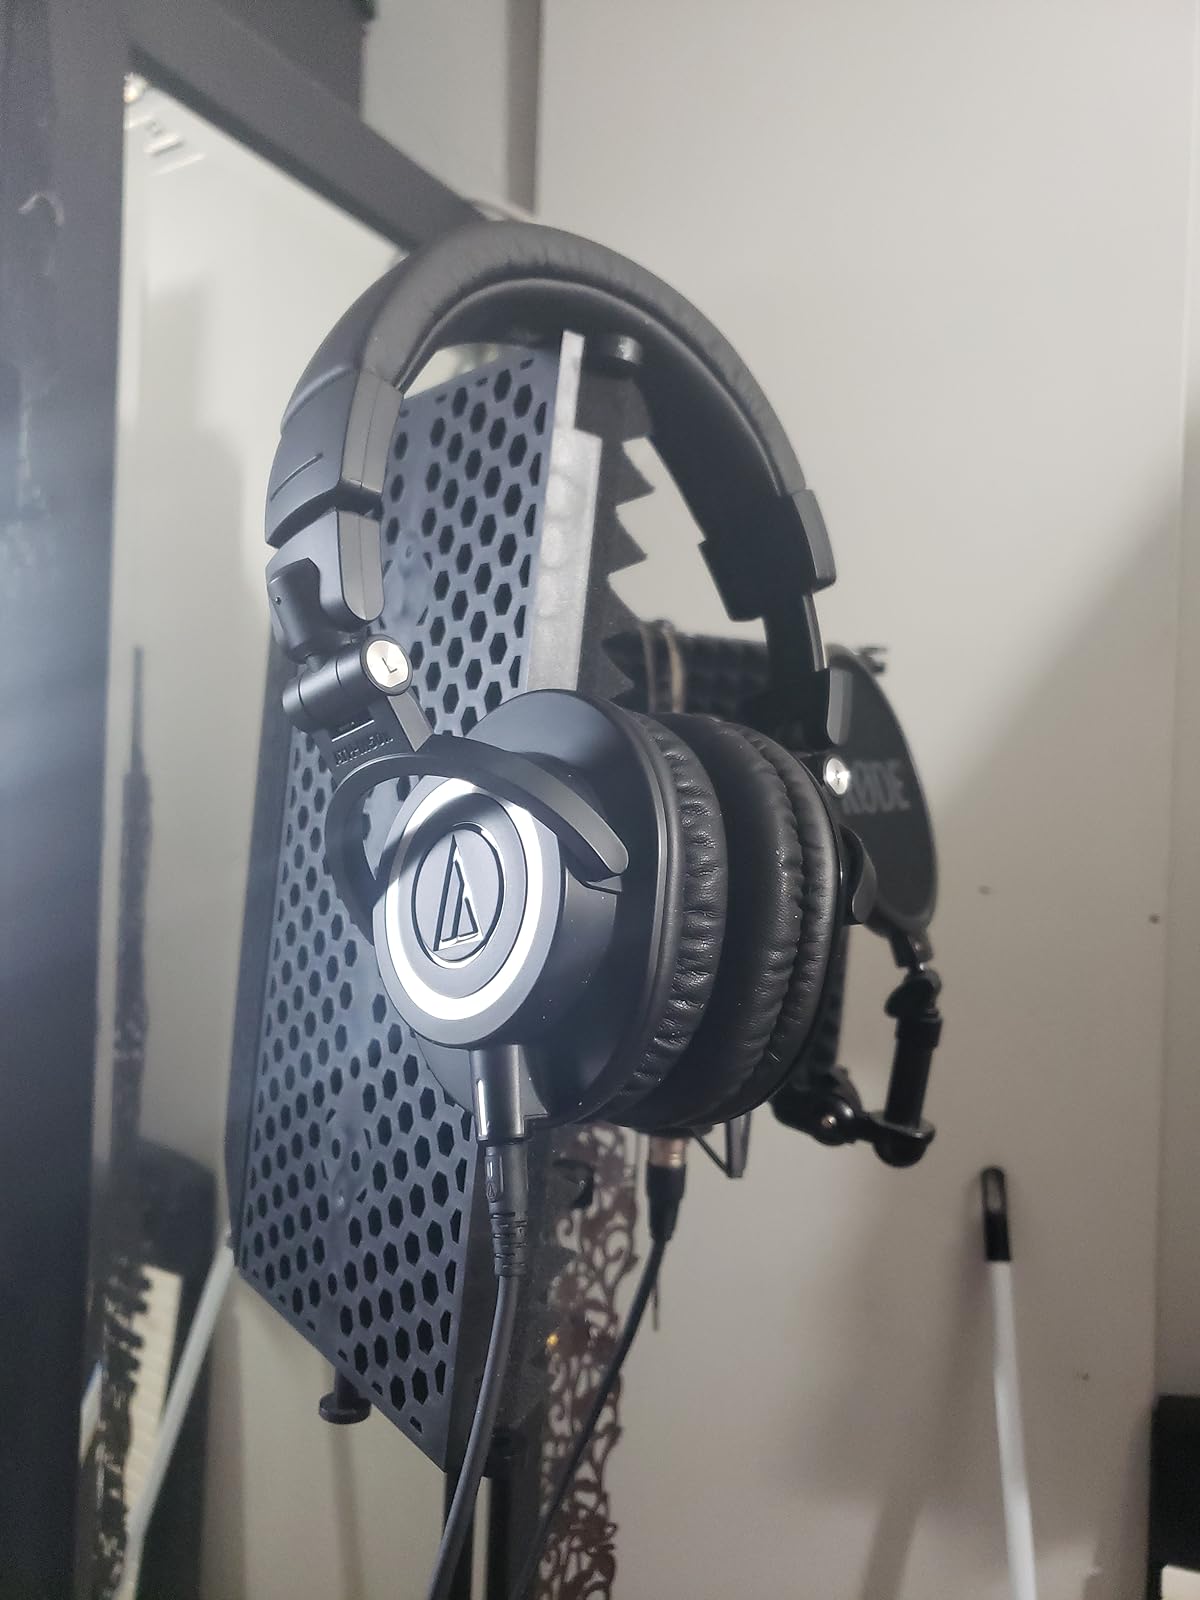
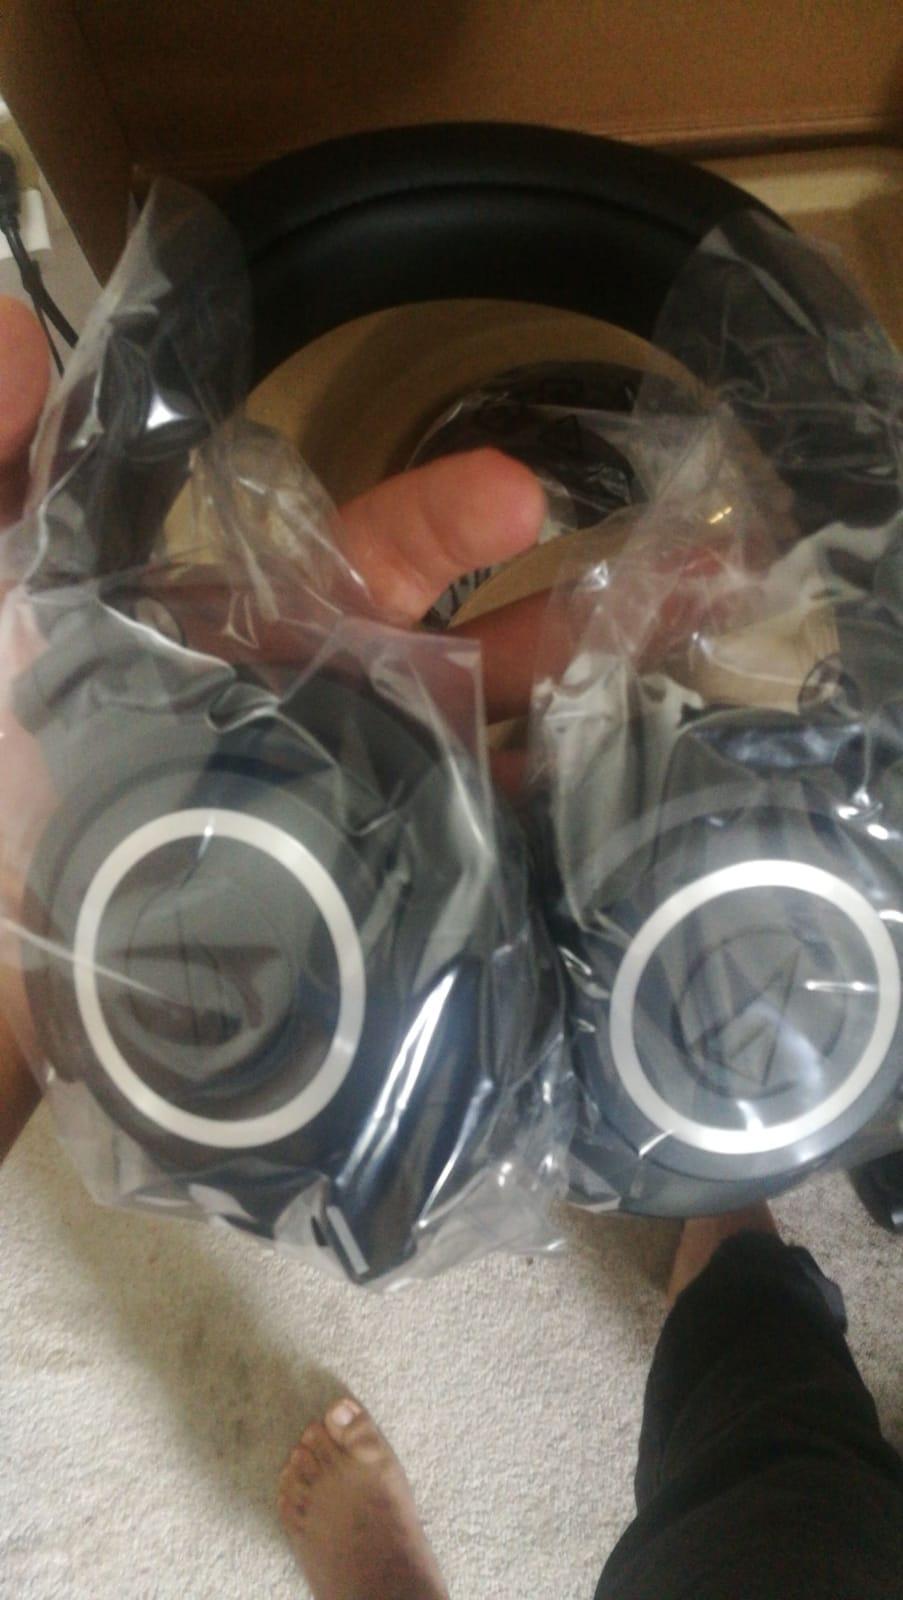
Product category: headphones
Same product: yes